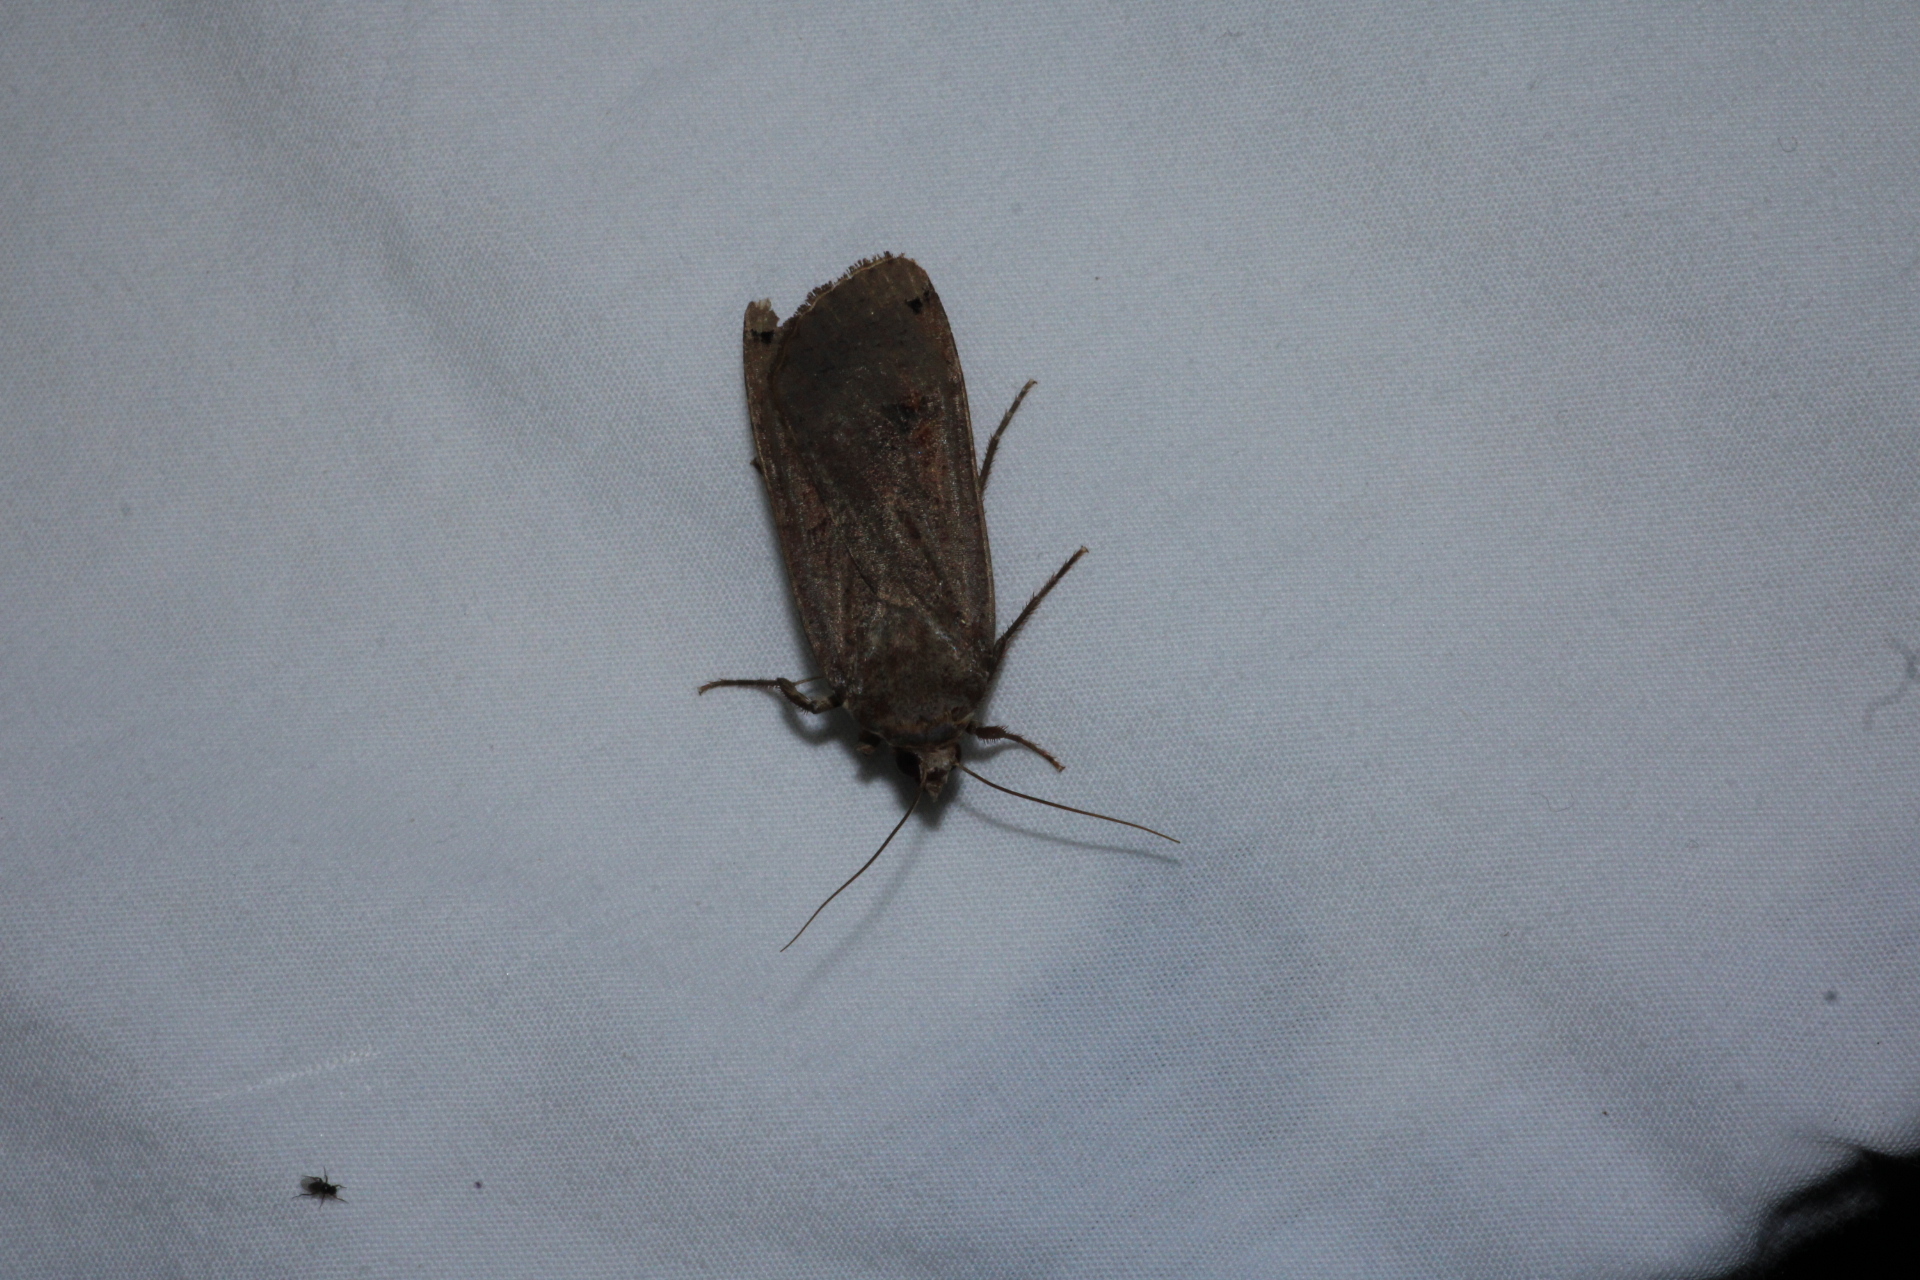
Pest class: cutworms